Aambala

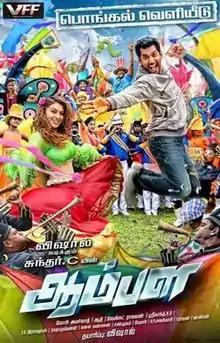
Theatrical release poster

Aambala is a 2015 Indian Tamil-language action comedy film co-written, co-produced and directed by Sundar C. Produced by Vishal, it features him in the leading role alongside an ensemble cast including Hansika Motwani, Prabhu, Vaibhav, Santhanam, Sathish, Ramya Krishnan, Kiran Rathod, Aishwarya, Maadhavi Latha, Madhuurima, and Pradeep Rawat. The music was composed by Hiphop Tamizha.